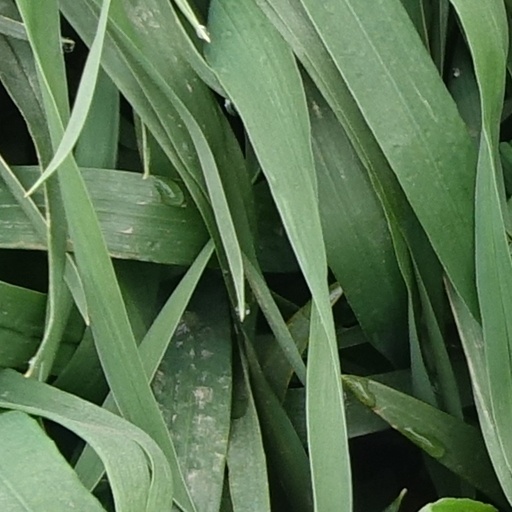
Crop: wheat